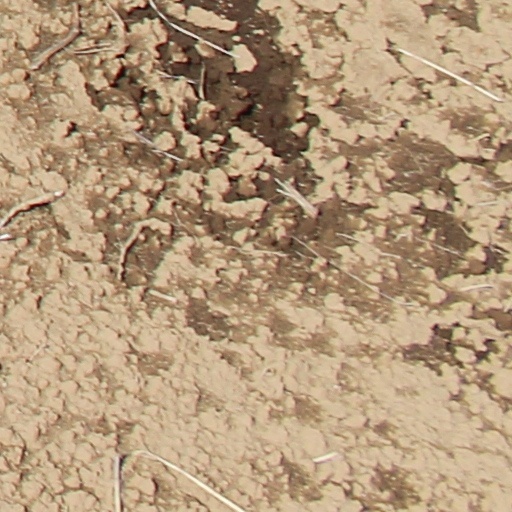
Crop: wheat